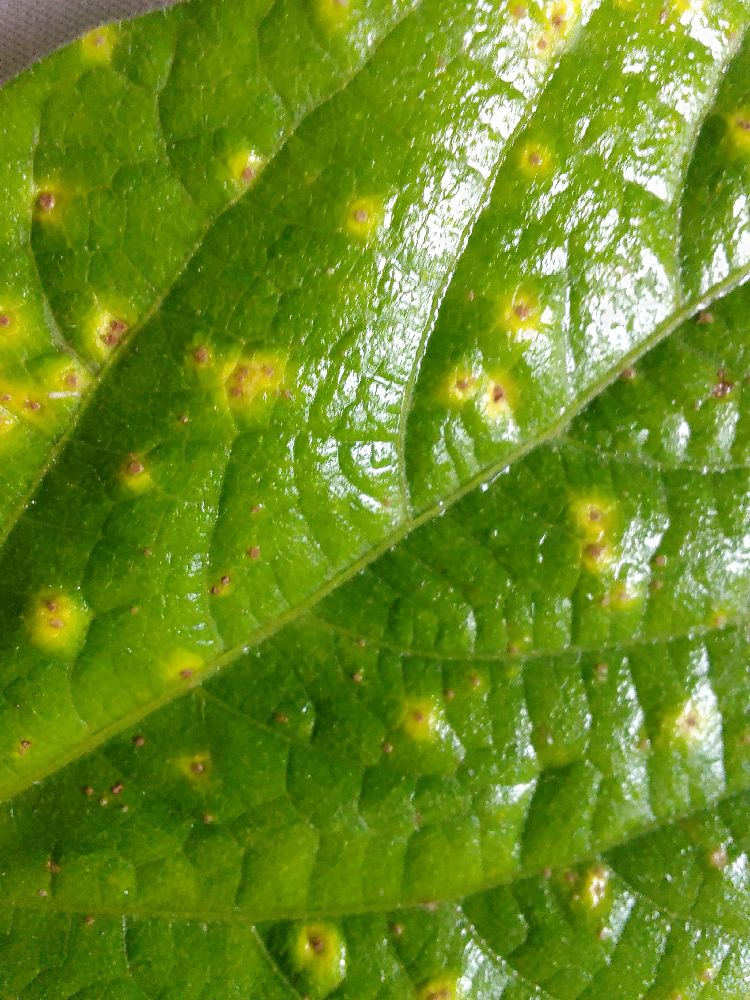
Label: rust